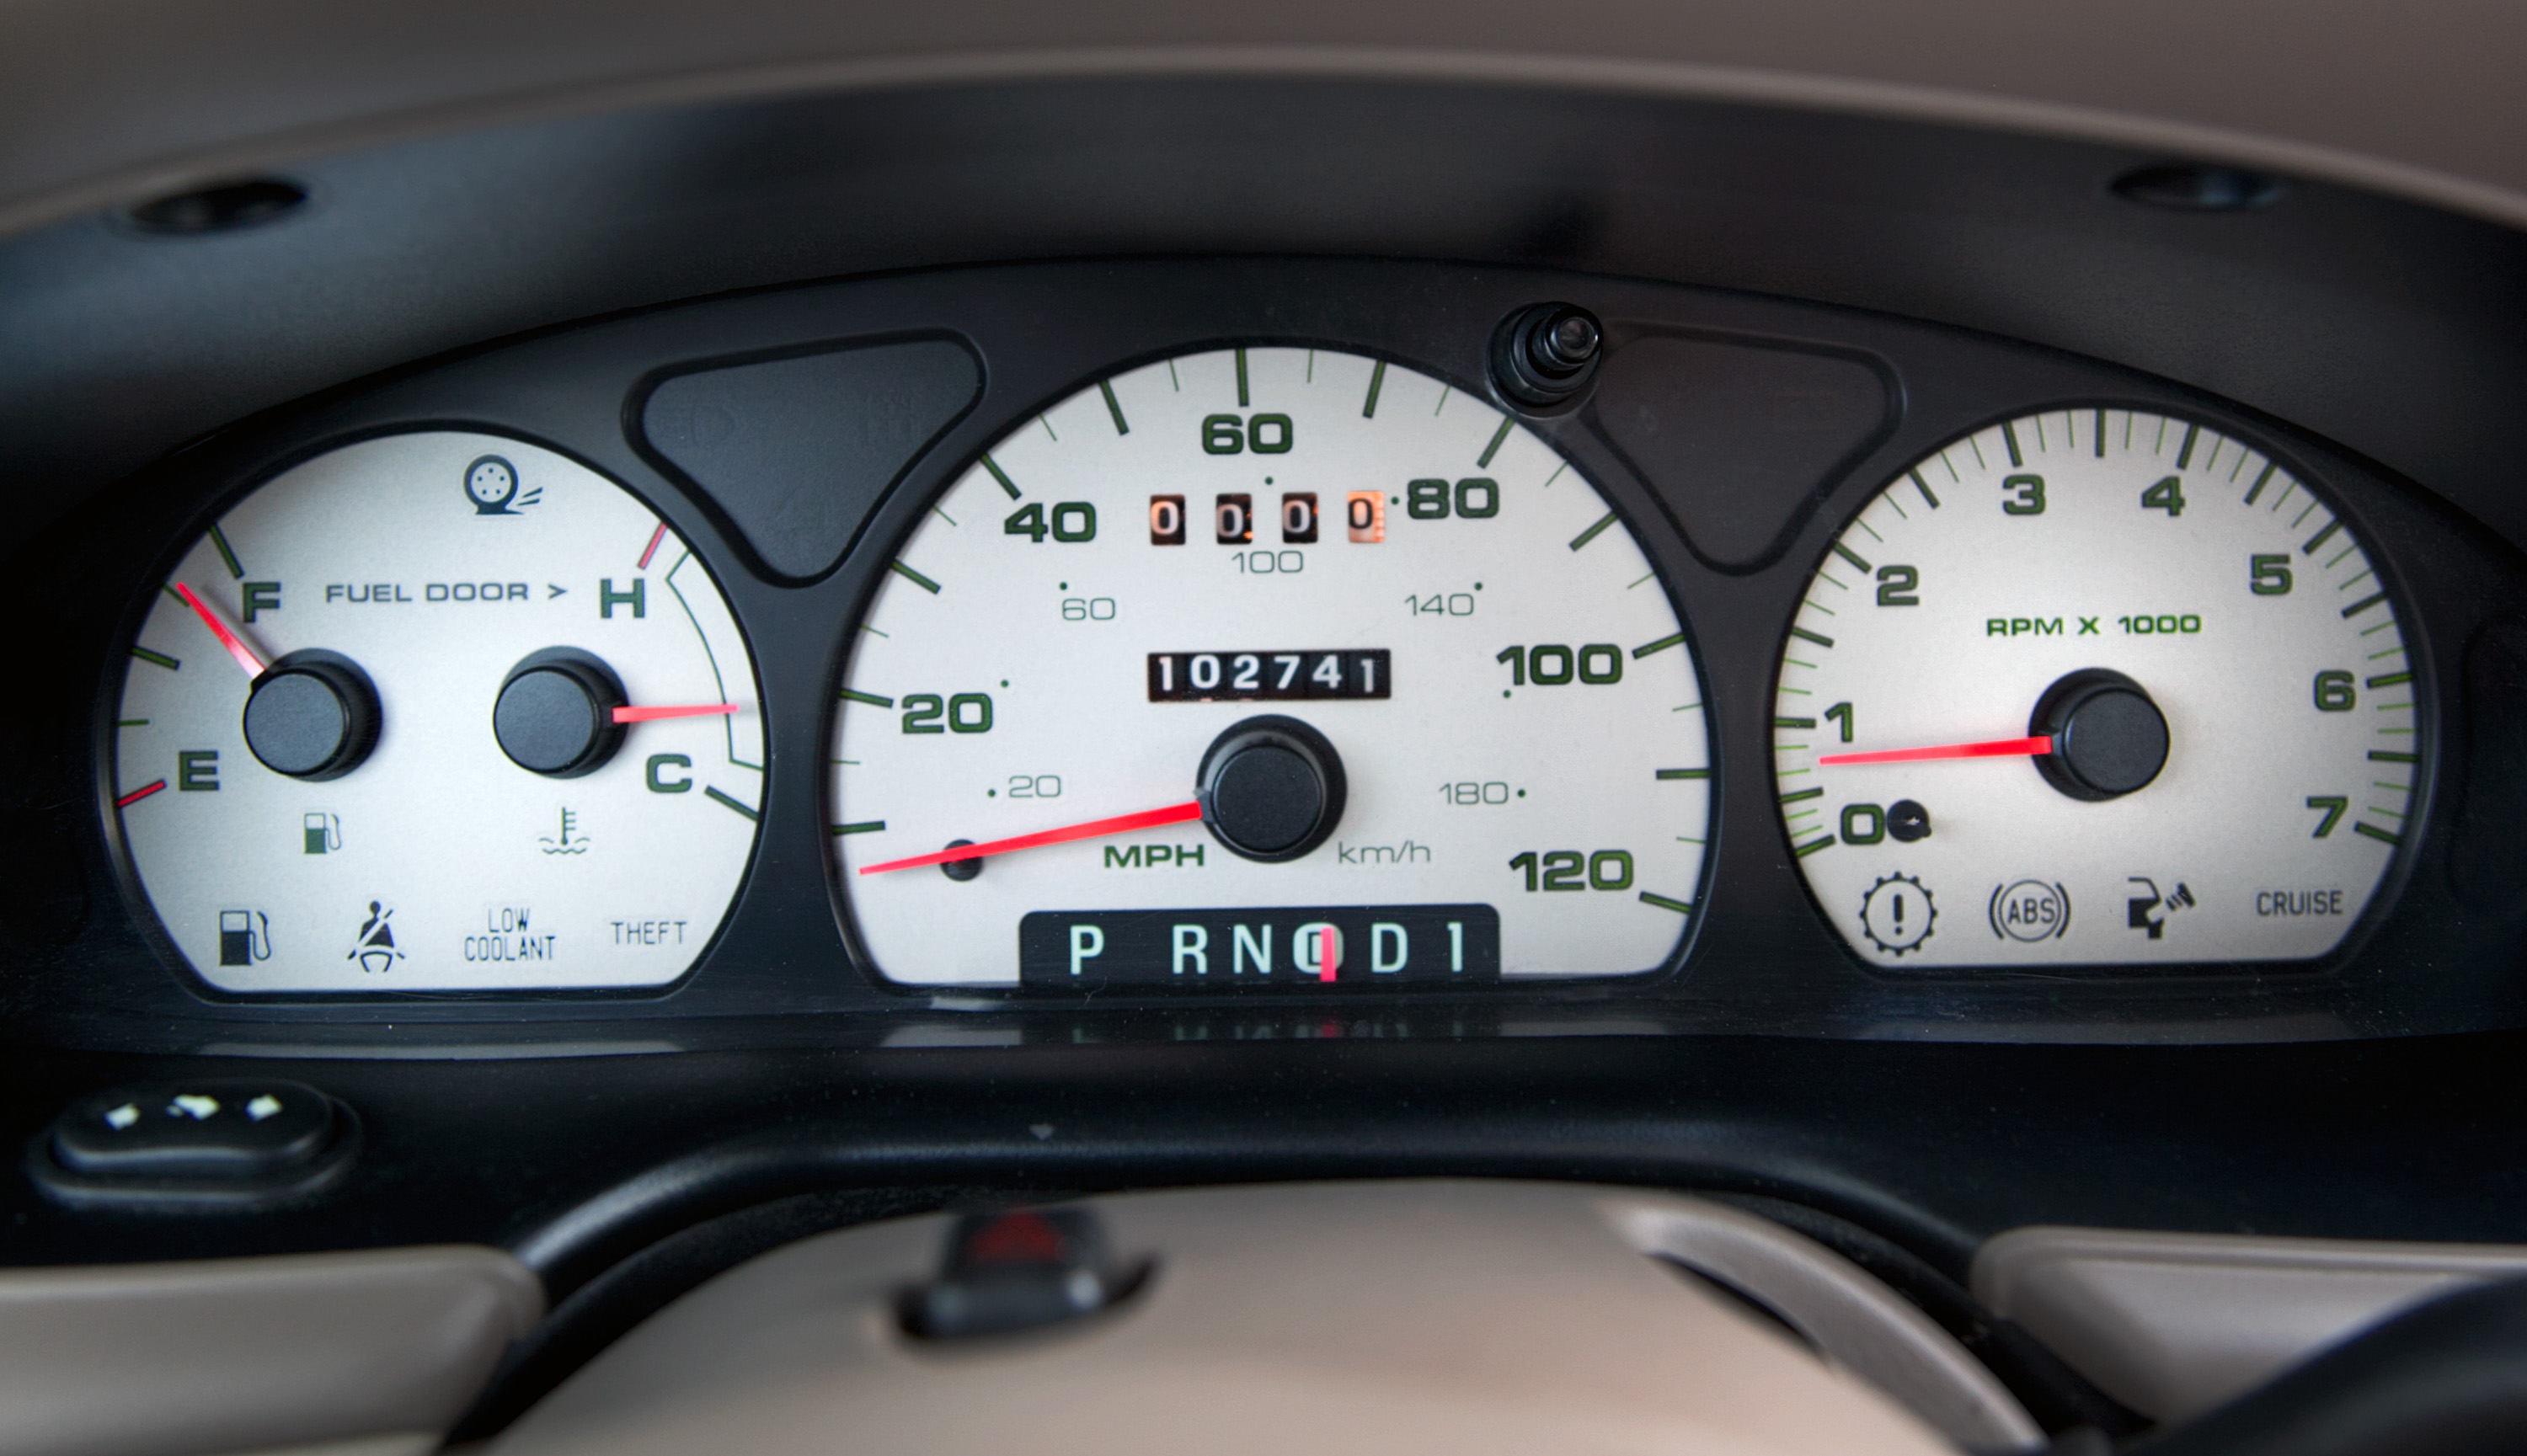
car, vehicle, steering wheel, dashboard, sports car, sedan, symbols, gauges, city car, land vehicle, automobile make, automotive exterior, compact car, luxury vehicle, executive car, mid size car